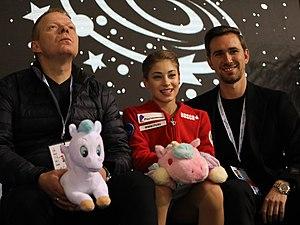
Kiss&amp